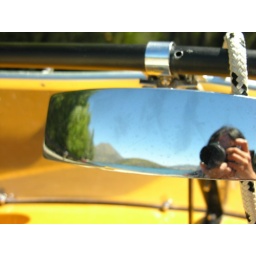
Self portrait in rear view mirror of Nick's boat